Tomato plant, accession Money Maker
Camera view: horizontal (90 deg, fisheye); turntable rotation: 330 degrees
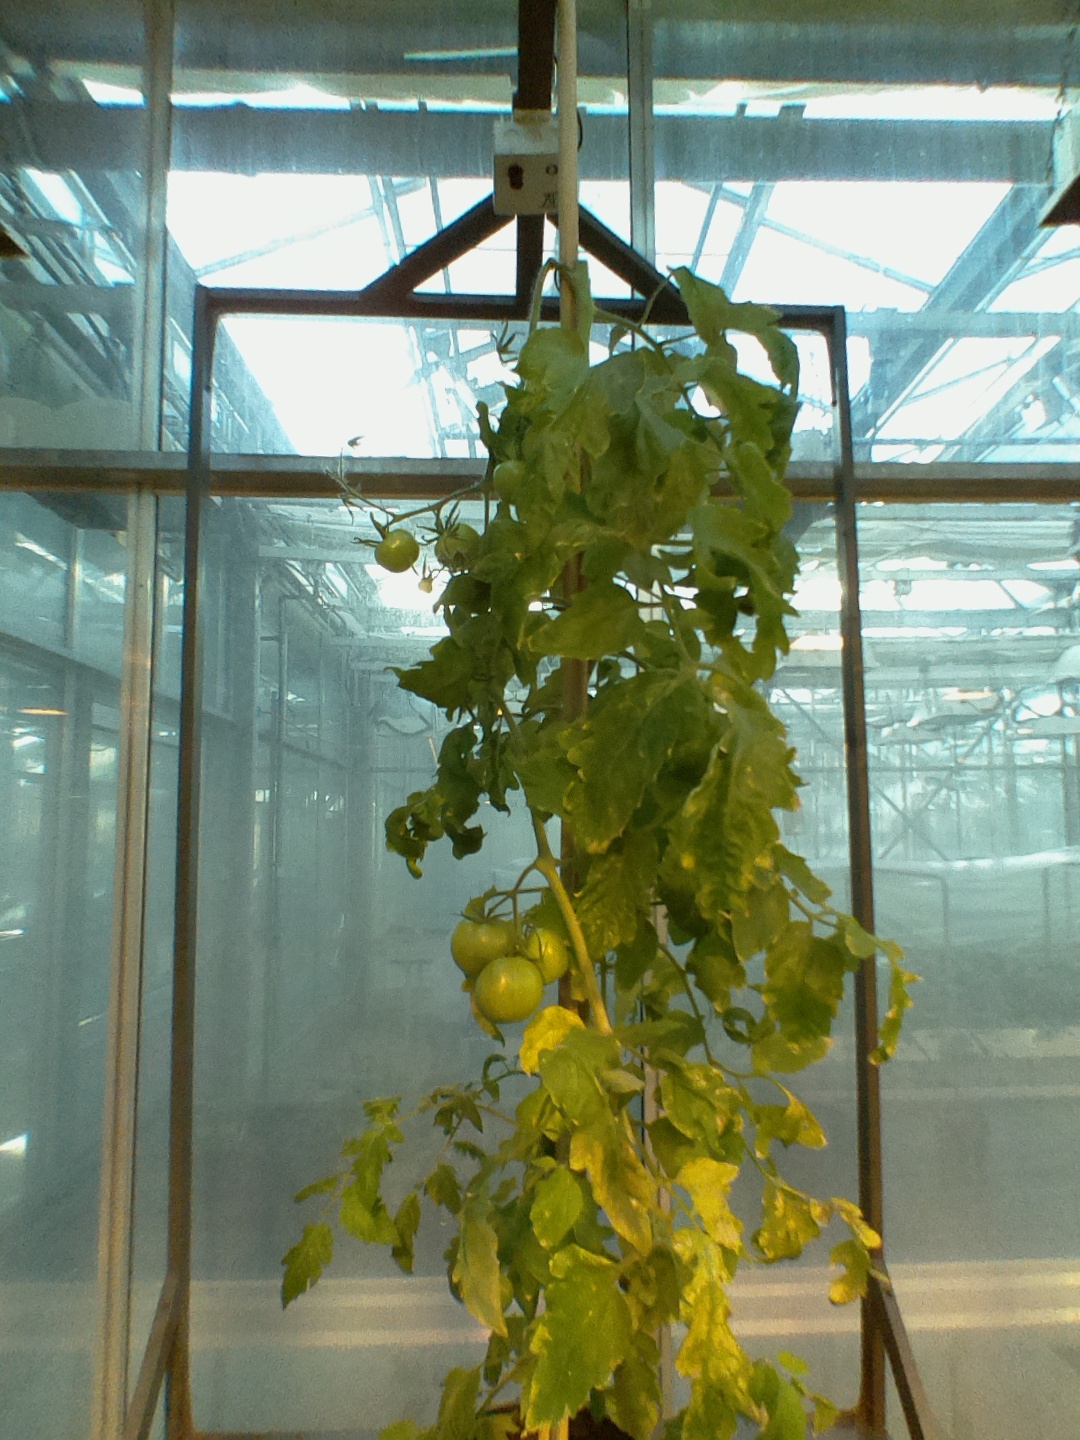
BBCH growth stage 77: 70%-80% of final fruit size